Mount Pleasant, Tennessee

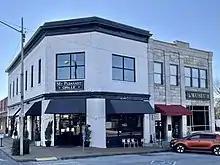
Mount Pleasant Grille & Phosphate Museum February 2022

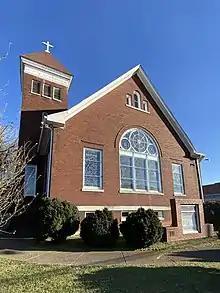
The First Presbyterian Church in Mount Pleasant, TN

Mount Pleasant is a city in Maury County, Tennessee, United States. Mount Pleasant was the birthplace of 19th-century writer and humorist Samuel R. Watkins and formerly titled "The Phosphate Capital of the World." The population was 4,561 at the 2010 census, and 4,784 in 2020.